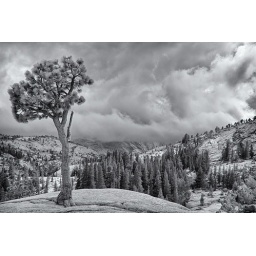
A tree grows out of the rock at Olmstead Point in Yosemite Nationa; Park.